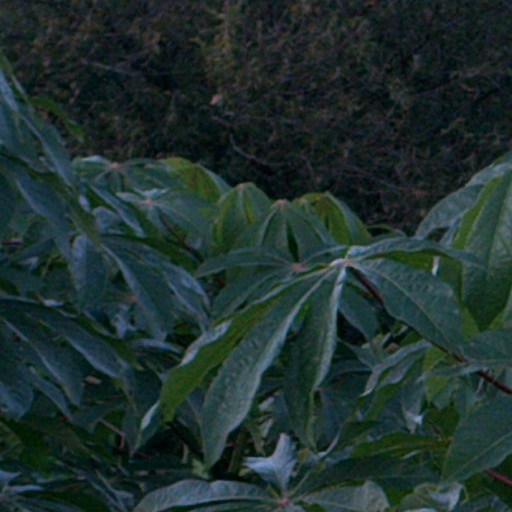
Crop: cassava